Ethan Jones

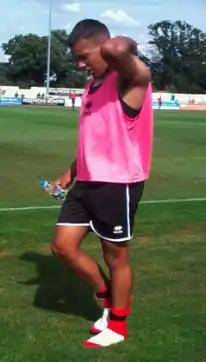
Ethan Jones pictured in 2016

Ethan Anthony Jones (born 4 April 1998) is an English footballer who plays for side Hednesford Town, where he plays as a forward.